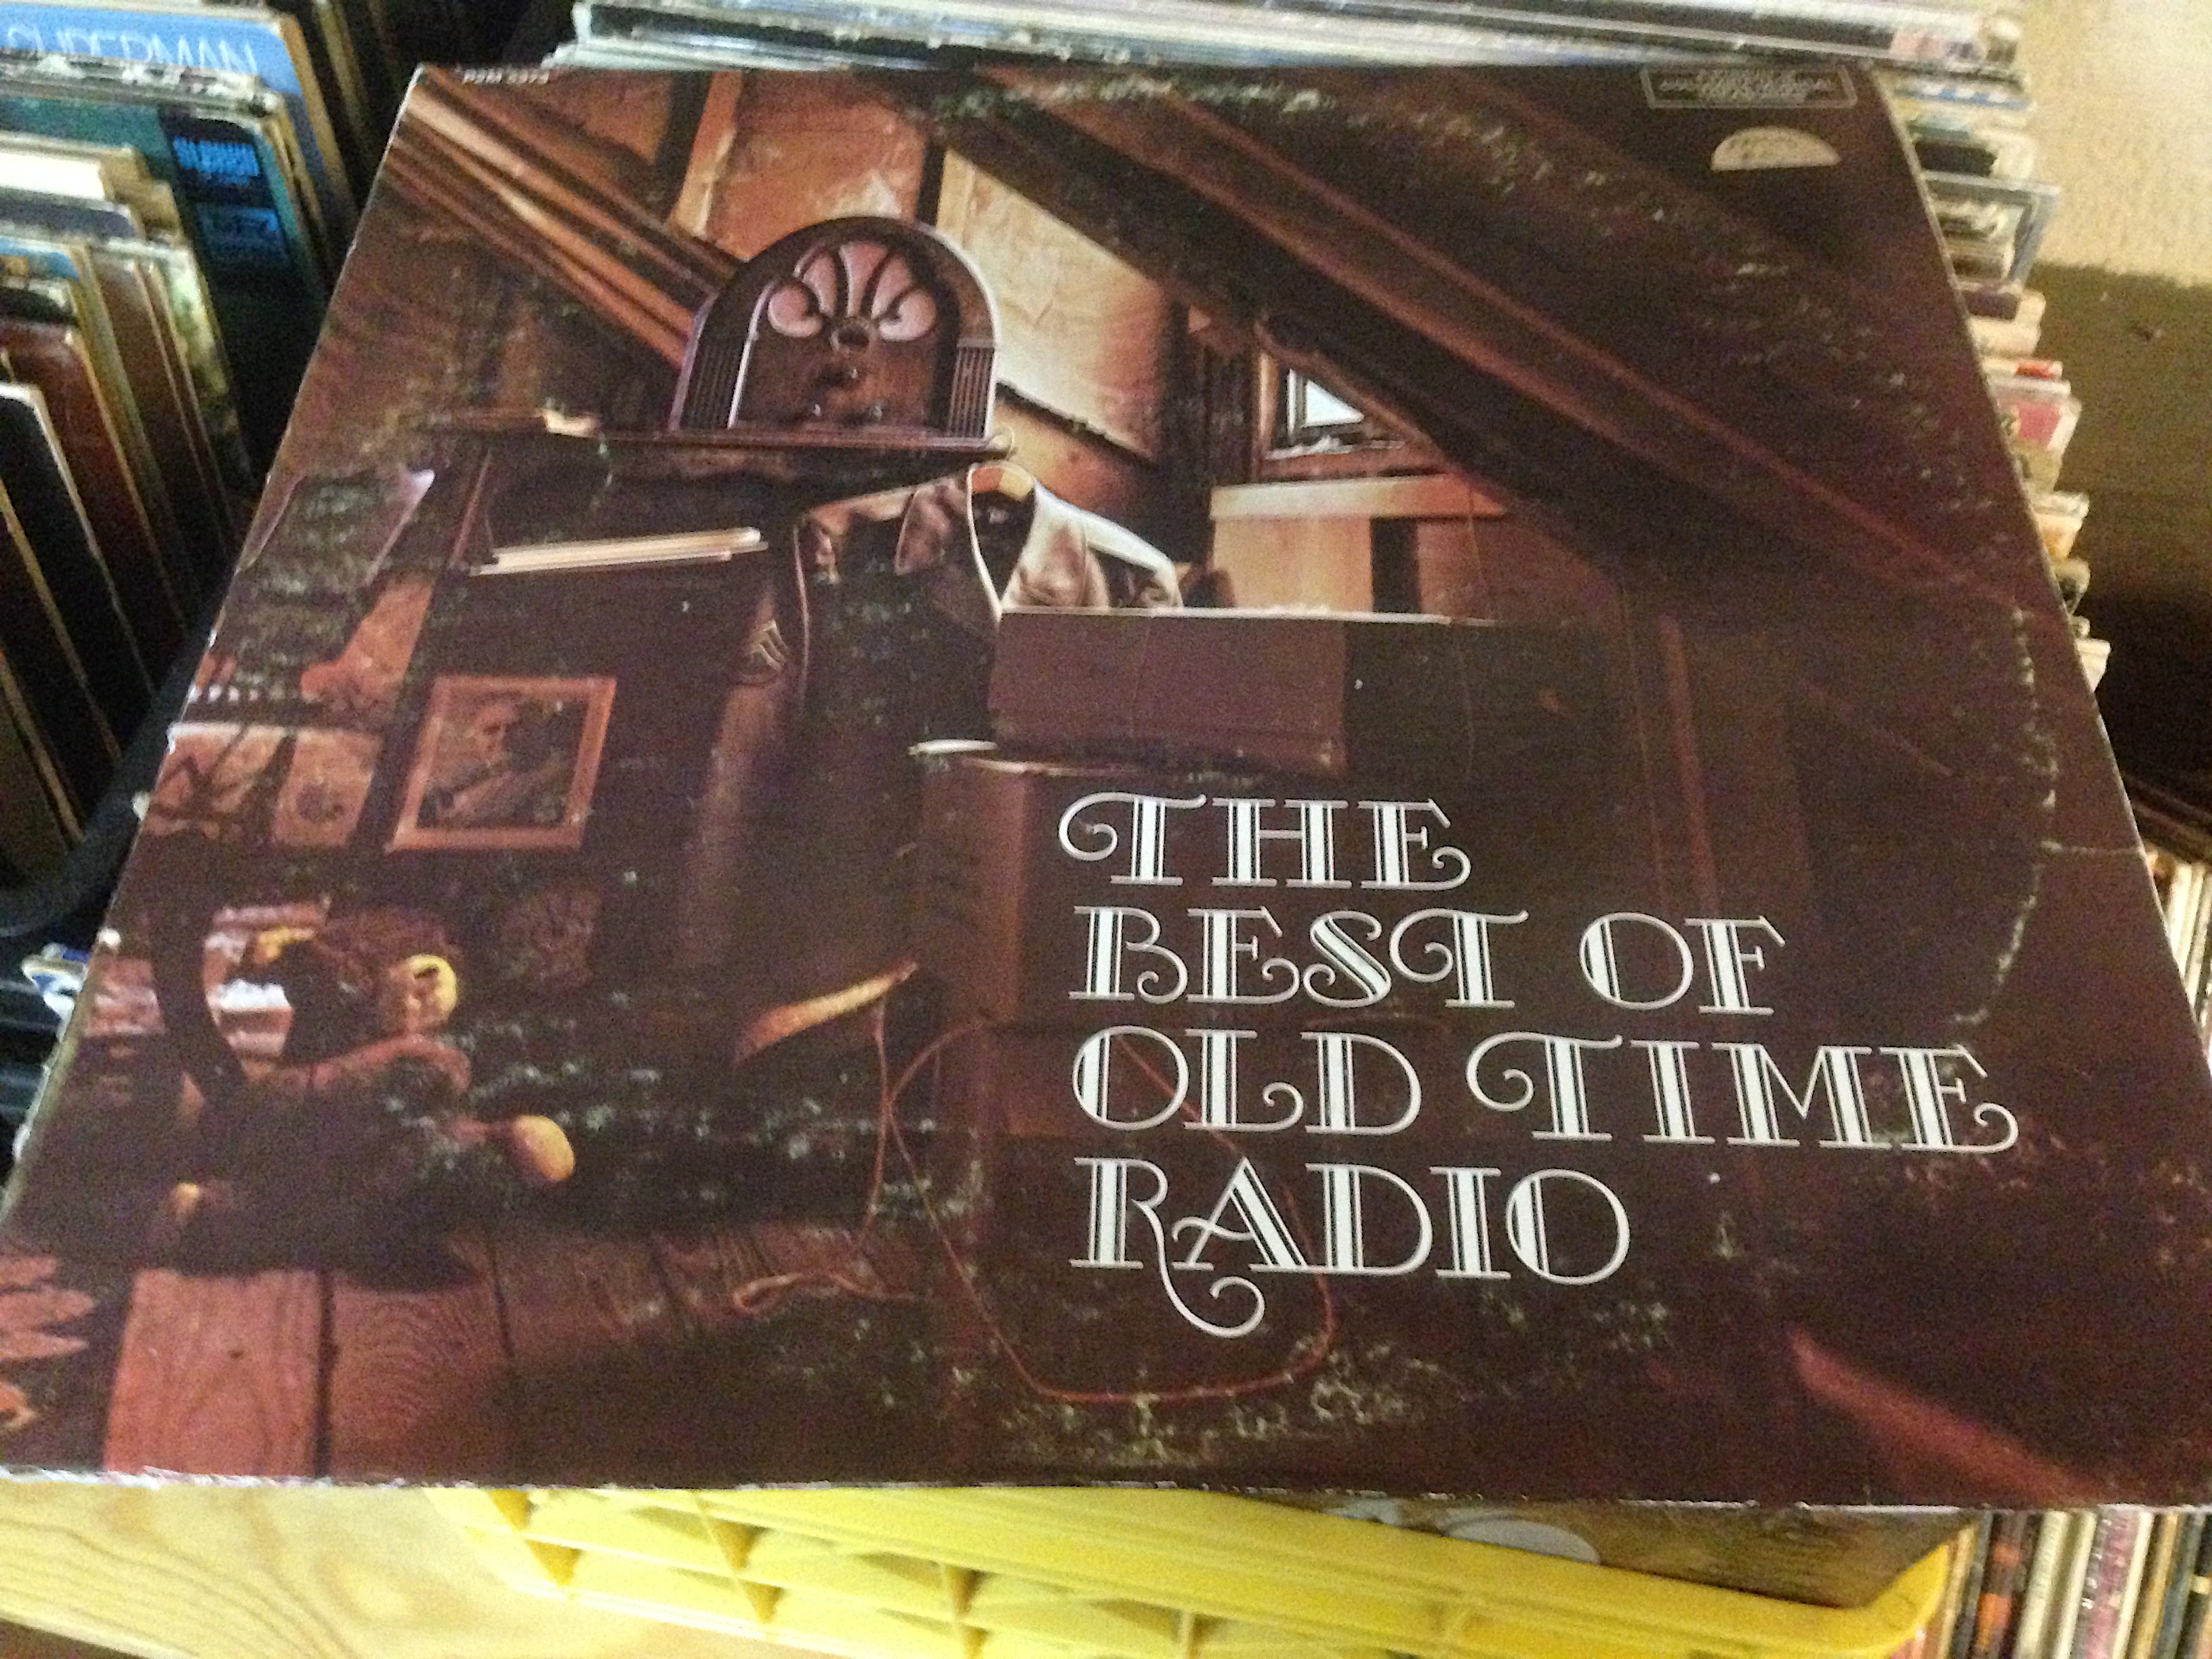
chocolate, radio, art